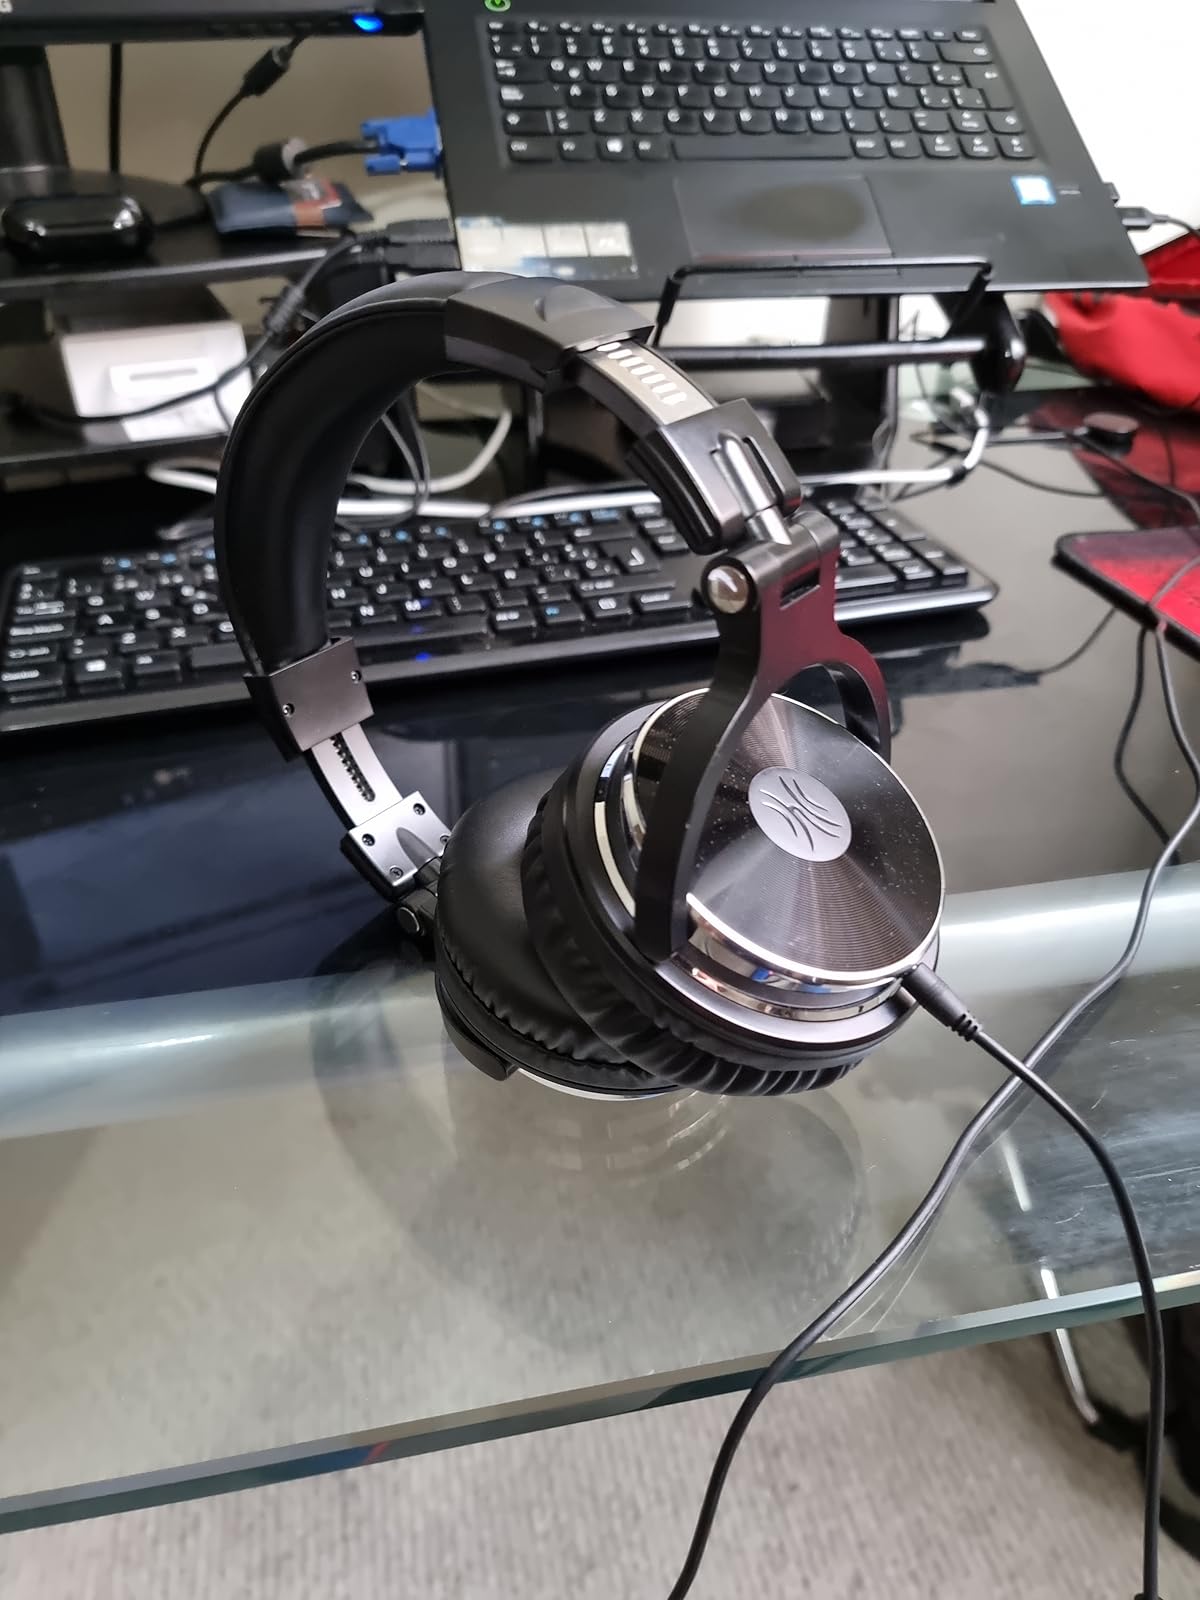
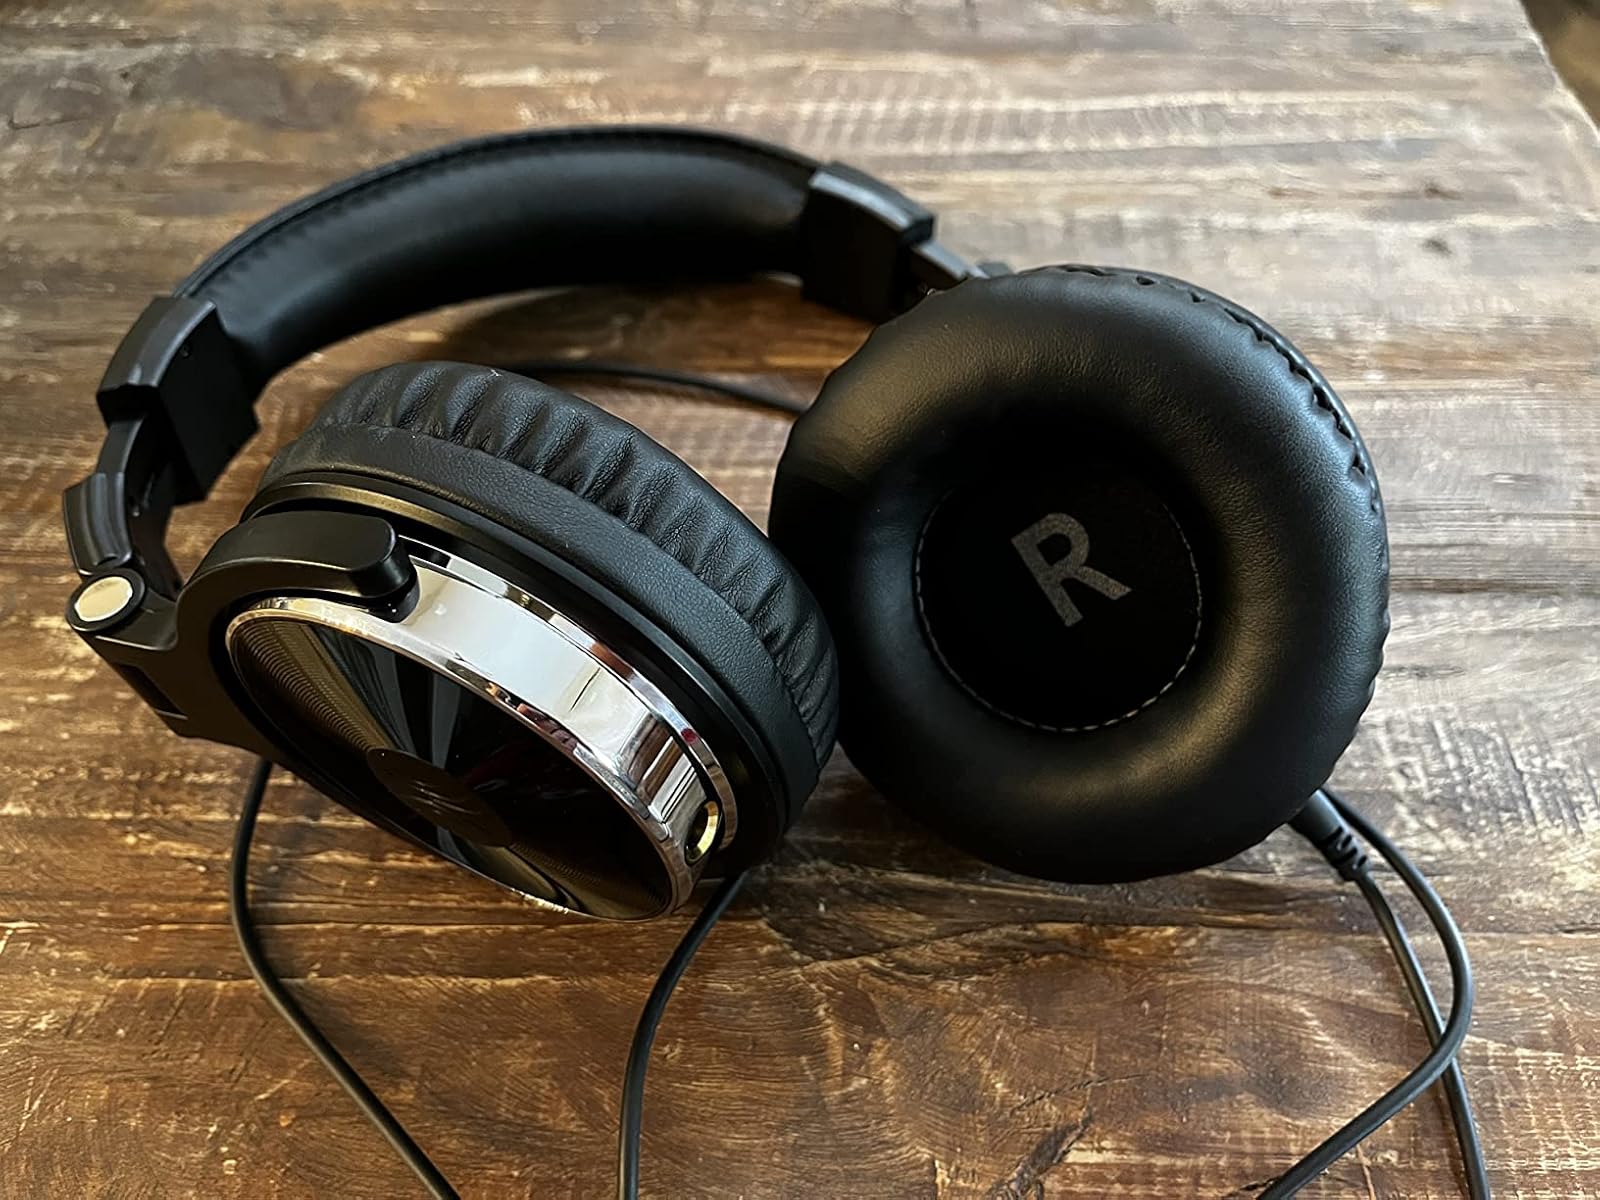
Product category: headphones
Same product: yes